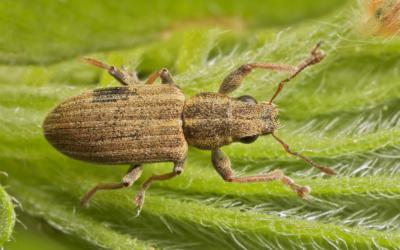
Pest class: pea_leaf_weevil